Masaya Nakamura (businessman)

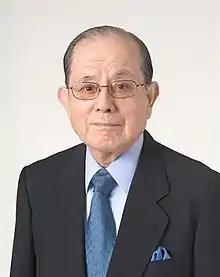
Nakamura in 2007

Masaya Nakamura (24 December 192522 January 2017) was a Japanese businessman and the founder of Namco. He was the company's president up until 2002, where he took a ceremonial role in its management. Following the formation of Bandai Namco Holdings, Nakamura would retain an honorary position in the video game division, Bandai Namco Entertainment.